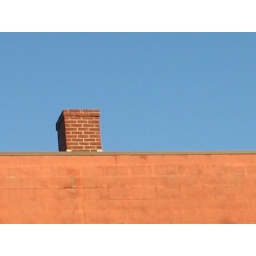
I like this because of the contrast between the blue sky and the building and how the chimney sticks right in the middle.